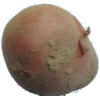
Label: Potato Red 1